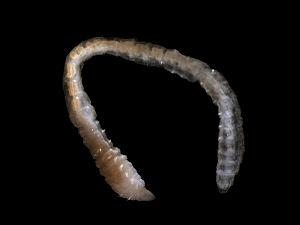
Un ver polychète pêché sur le plateau continental belge. Longueur
Les polychètes sont une classe de l'embranchement des Annélides. Ils constituent le groupe de vers annélides comportant le plus grand nombre d'espèces, soit plus de 13 000. Ils sont caractérisés par leurs « parapodes » munis de « soies ».
Les Scolecida sont une infra-classe de l'embranchement des Annélides polychètes.
Les Capitellidae forment une famille de vers polychètes.